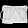
Label: Bag